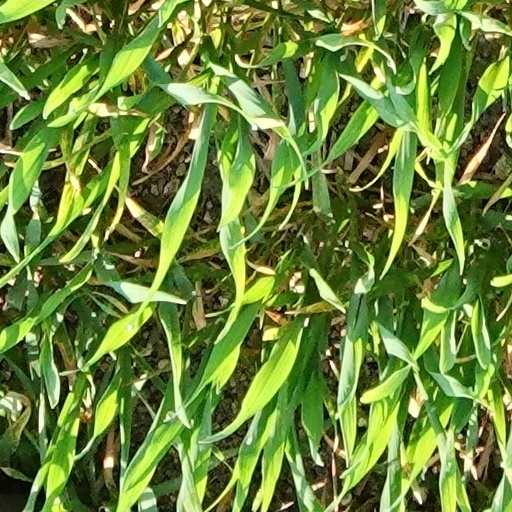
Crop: wheat